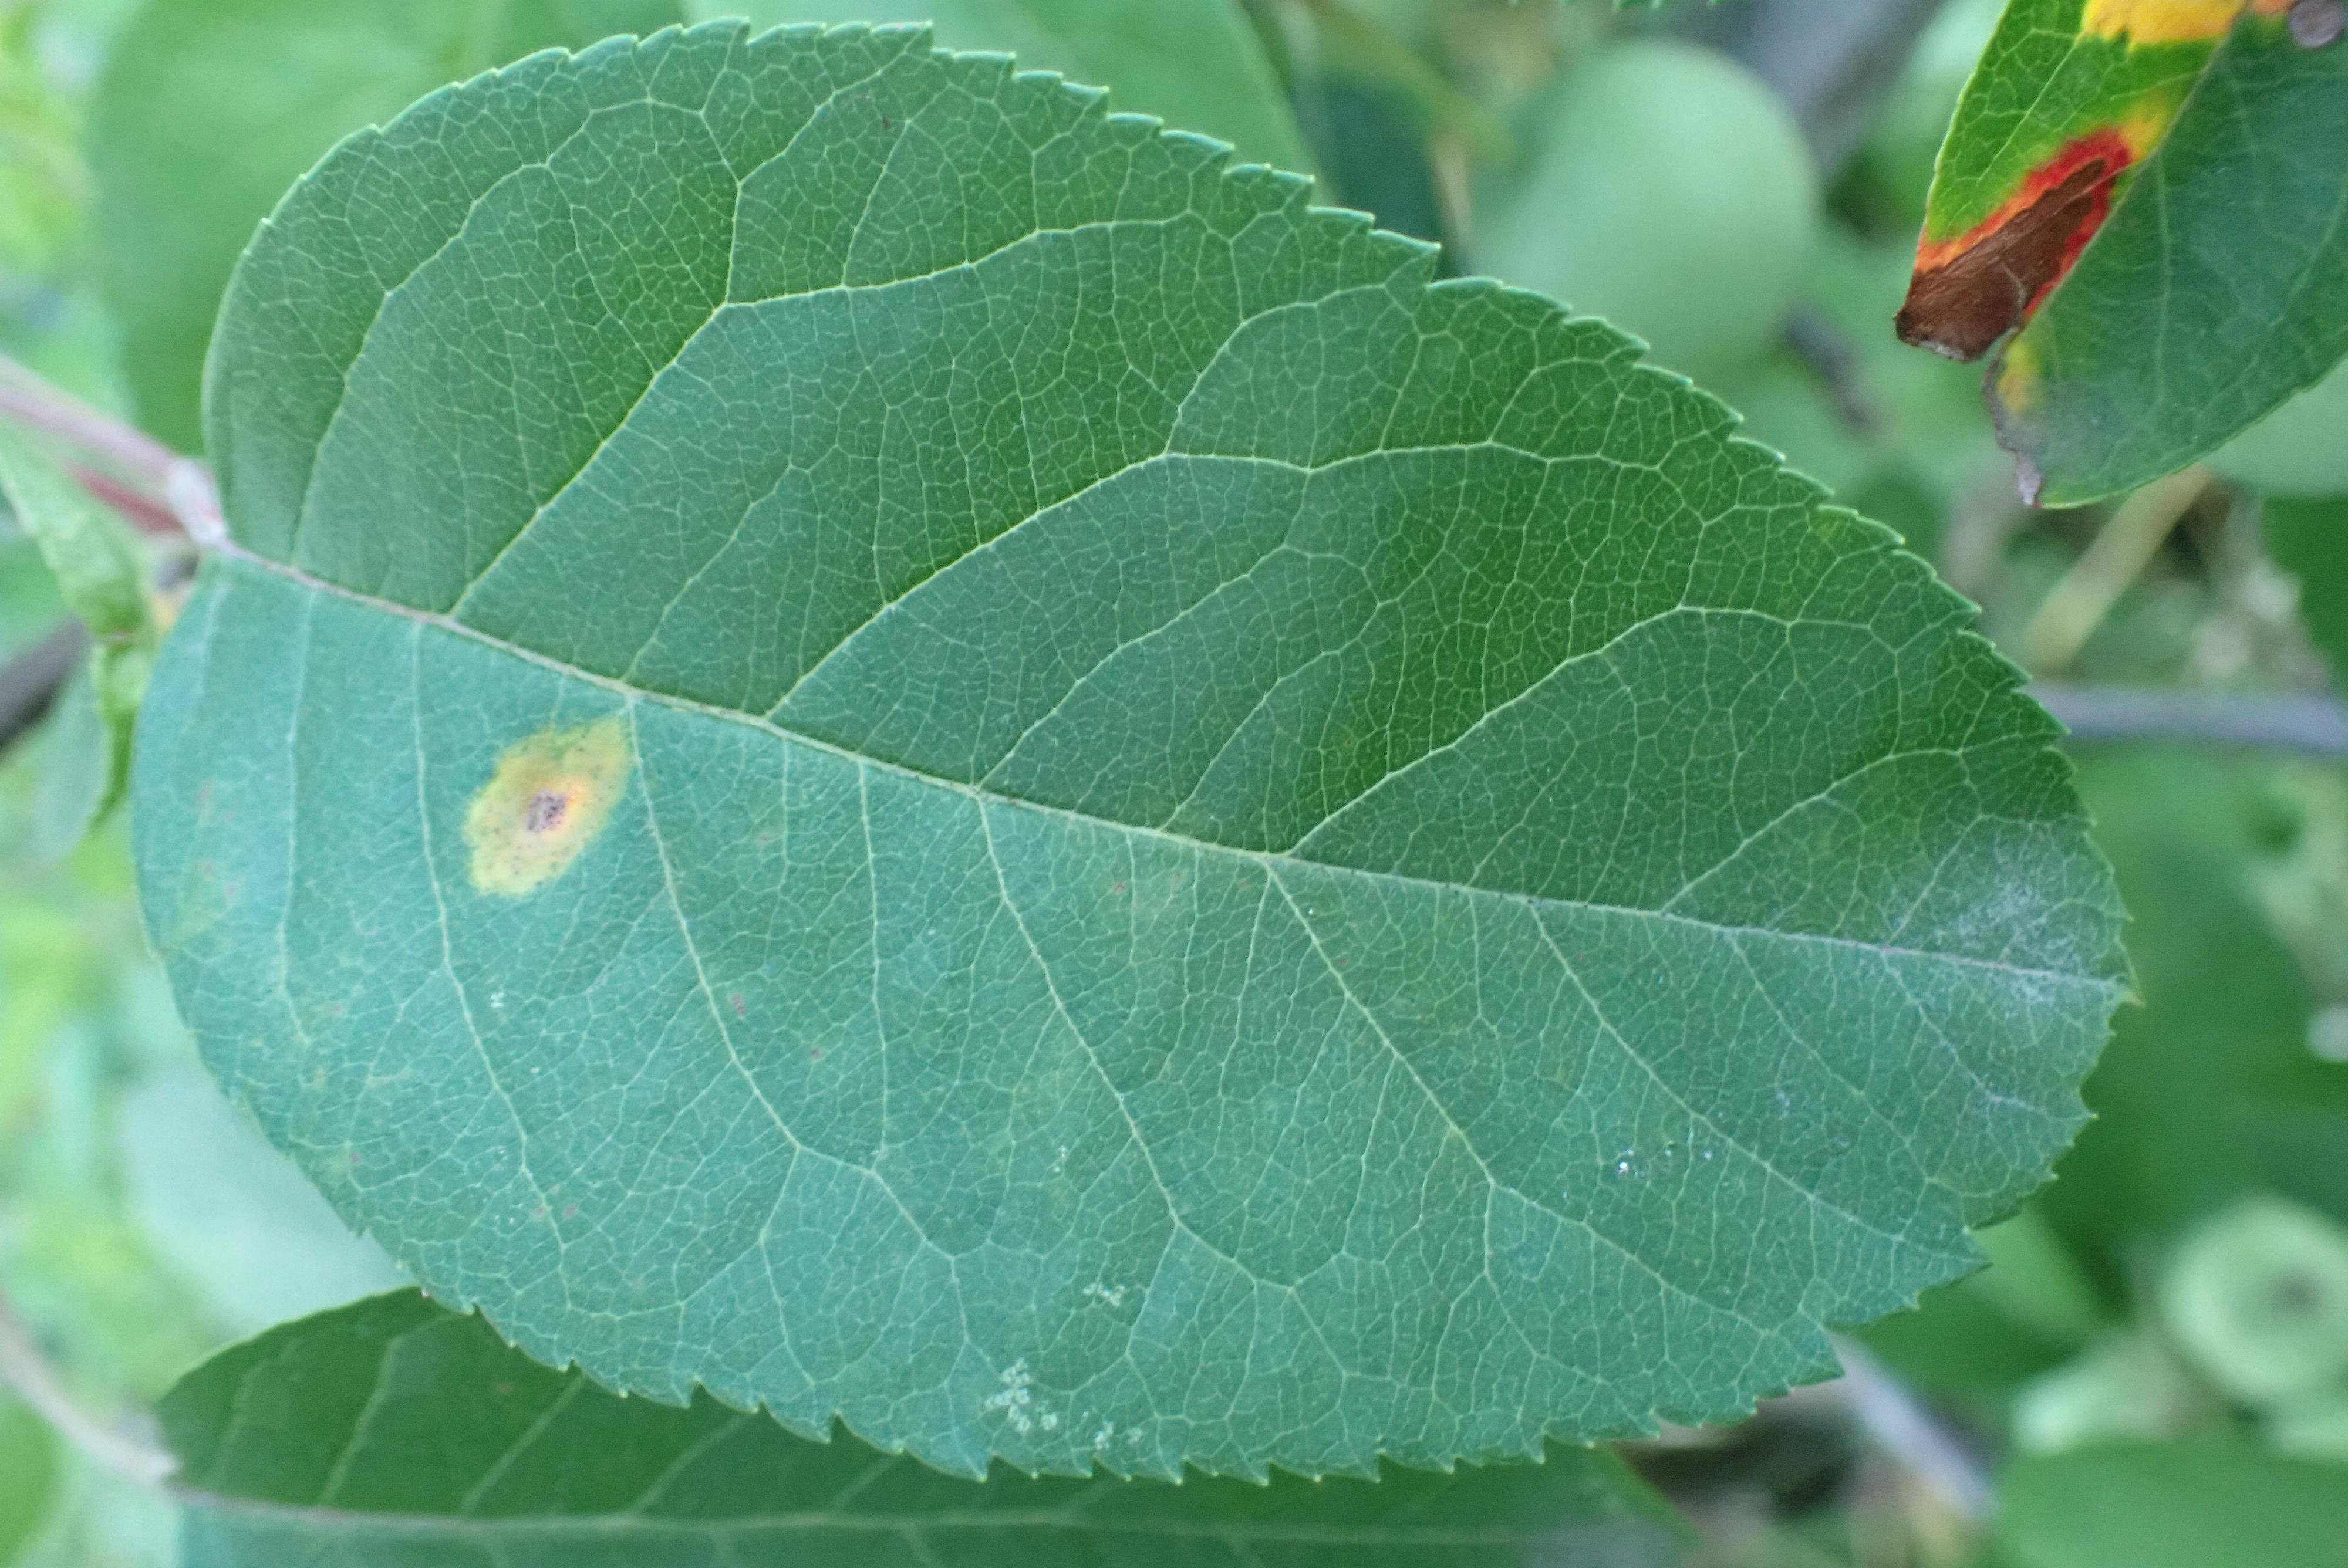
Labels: rust